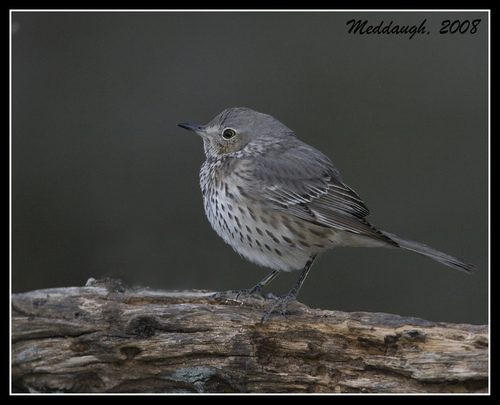
a small, round bird of a blue-grey color, with a lighter grey belly with brown flecks, and a small, pointed beak.
a tiny round bird that is gray on the back and white and spotted on the belly and chest.
small grey colored bird with a round body and a short bill.
this bird has a fuzzy white chest with black spots, grayish brown wings, and an overall oval shape.
this black billed bird is gray all over except for white and black speckled on its belly and breast.
this small grey bird has a white belly and orange eyes.
a small gray bird with black streaks on its white sides and belly has black eyes and a small black beak.
a small bird with a dark grey covering and a short, thin, pointed beak.
this particular bird has a belly that is white with black spotsa small grey bird, with a long tail, and a short pointed bill.
Species: Sage Thrasher